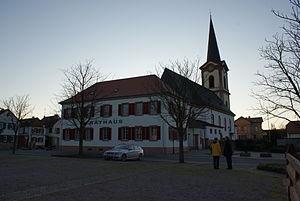
Edesheim est une municipalité de la Verbandsgemeinde Edenkoben, dans l'arrondissement de la Route-du-Vin-du-Sud, en Rhénanie-Palatinat, dans l'ouest de l'Allemagne.